Llandrindod Wells

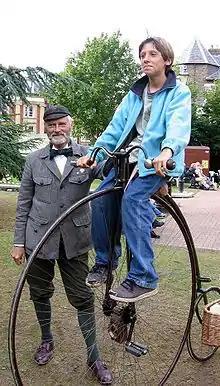
A penny-farthing at the Llandrindod Wells Victorian Festival, 2005

A large man-made lake in the town is used for fishing and model boating. The lake houses a sculpture of a water serpent and leaping carp, the scales of which are made of thousands of copper plates initialed by local people and visitors during construction of the work. Beside the lake, sits a distinctive tree-trunk sculpture known as a 'Llandoddie', one of many such sculptures distributed throughout the town. In May 2018, pedalo boats for hire were launched onto Llandrindod Lake, as part of a £158,000 regeneration project. Llandrindod Wells' parks are listed, as a collective, on the Cadw/ICOMOS Register of Parks and Gardens of Special Historic Interest in Wales. The Grade II* listing reflects the parks' significant role in the "development of Llandrindod Wells as a flourishing spa town".